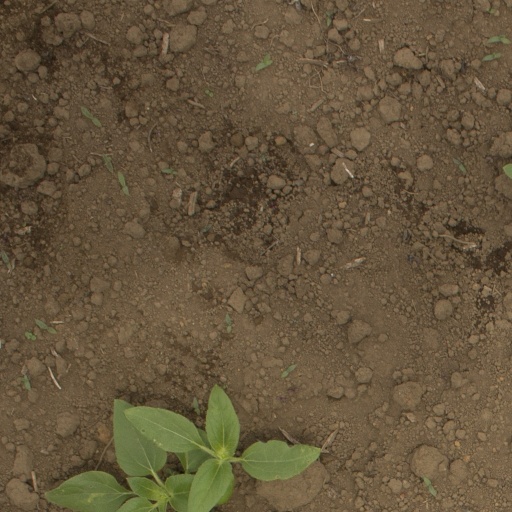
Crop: Jerusalem artichoke